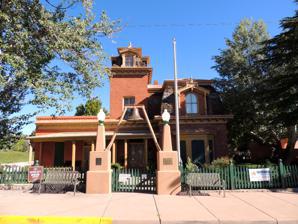
Building: H. B. Ailman House
Country: United States of America
Year built: 1881
Historic house in New Mexico, United States United States historic place H. B. Ailman House U.S. National Register of Historic Places NM State Register of Cultural Properties Show map of New Mexico Show map of the United States Location 314 W. Broadway, Silver City, New Mexico Coordinates 32°46′12″N 108°16′40″W / 32.77000°N 108.27778°W / 32.77000; -108.27778 Area less than one acre Built 1881 ( 1881 ) Built by Robert Black Architectural style Victorian NRHP reference No. 75001163 NMSRCP No. 186 Significant dates Added to NRHP May 12, 1975 Designated NMSRCP May 22, 1970 The H. B. Ailman House is a historic house located at 314 W. Broadway in Silver City , New Mexico . Prospector Henry B. Ailman had the house built using his profits from the Naiad Queen Silver Mine in Georgetown ; his business partner H. M. Meredith built an identical house next door, which has since been demolished. The brick Victorian house features a 2 + 1 ⁄ 2 -story square turret, which Ailman used to watch for Apache attacks on Silver City. Ailman and Meredith attempted to found a bank in Silver City, but it failed in 1887; Ailman's house changed owners several times in the following decades. The city took ownership of the house in 1926 and made it the new City Hall. The house became a firehouse after a new city hall was constructed. In 1967, the Silver City Museum opened in the house. The property today remains in operation as a historic house museum . The house was added to the National Register of Historic Places on May 12, 1975. See also National Register of Historic Places portal National Register of Historic Places listings in Grant County, New Mexico References